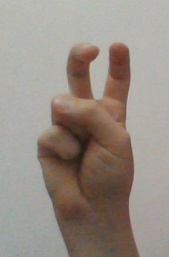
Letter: toot